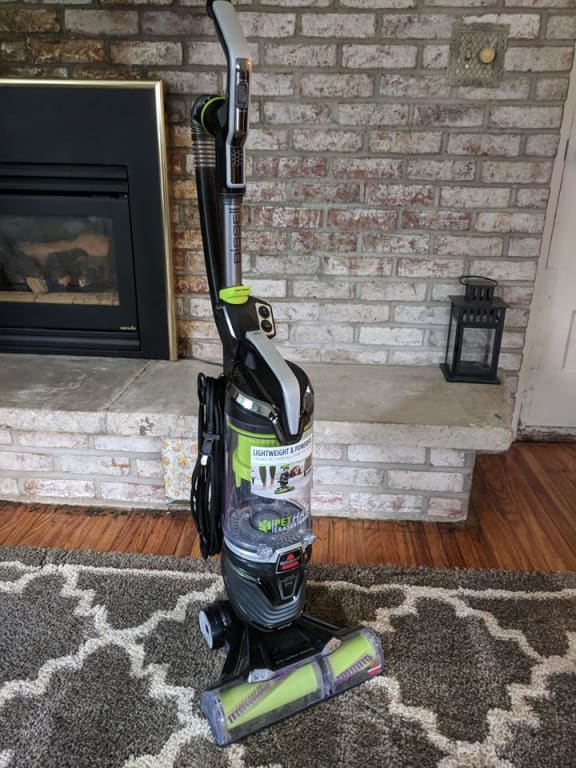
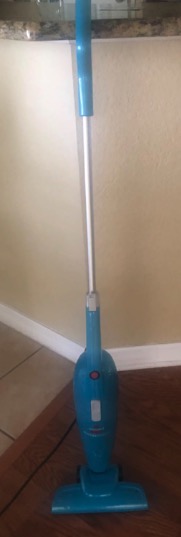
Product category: items_vacuum
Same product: no